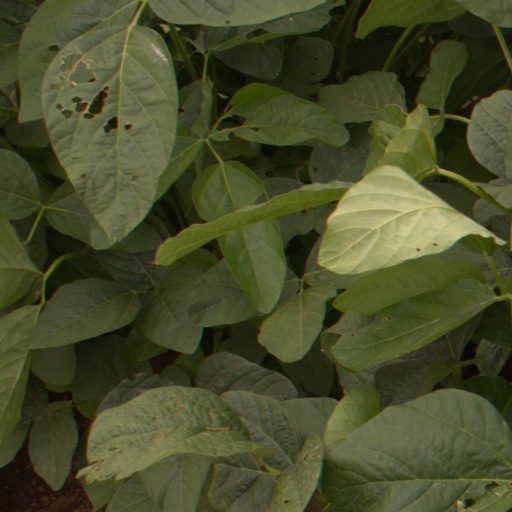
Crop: soybean